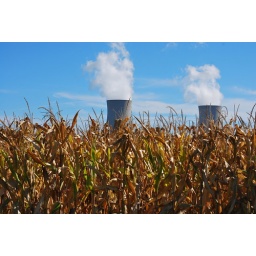
Cooling towers rise above a corn field in Monroe